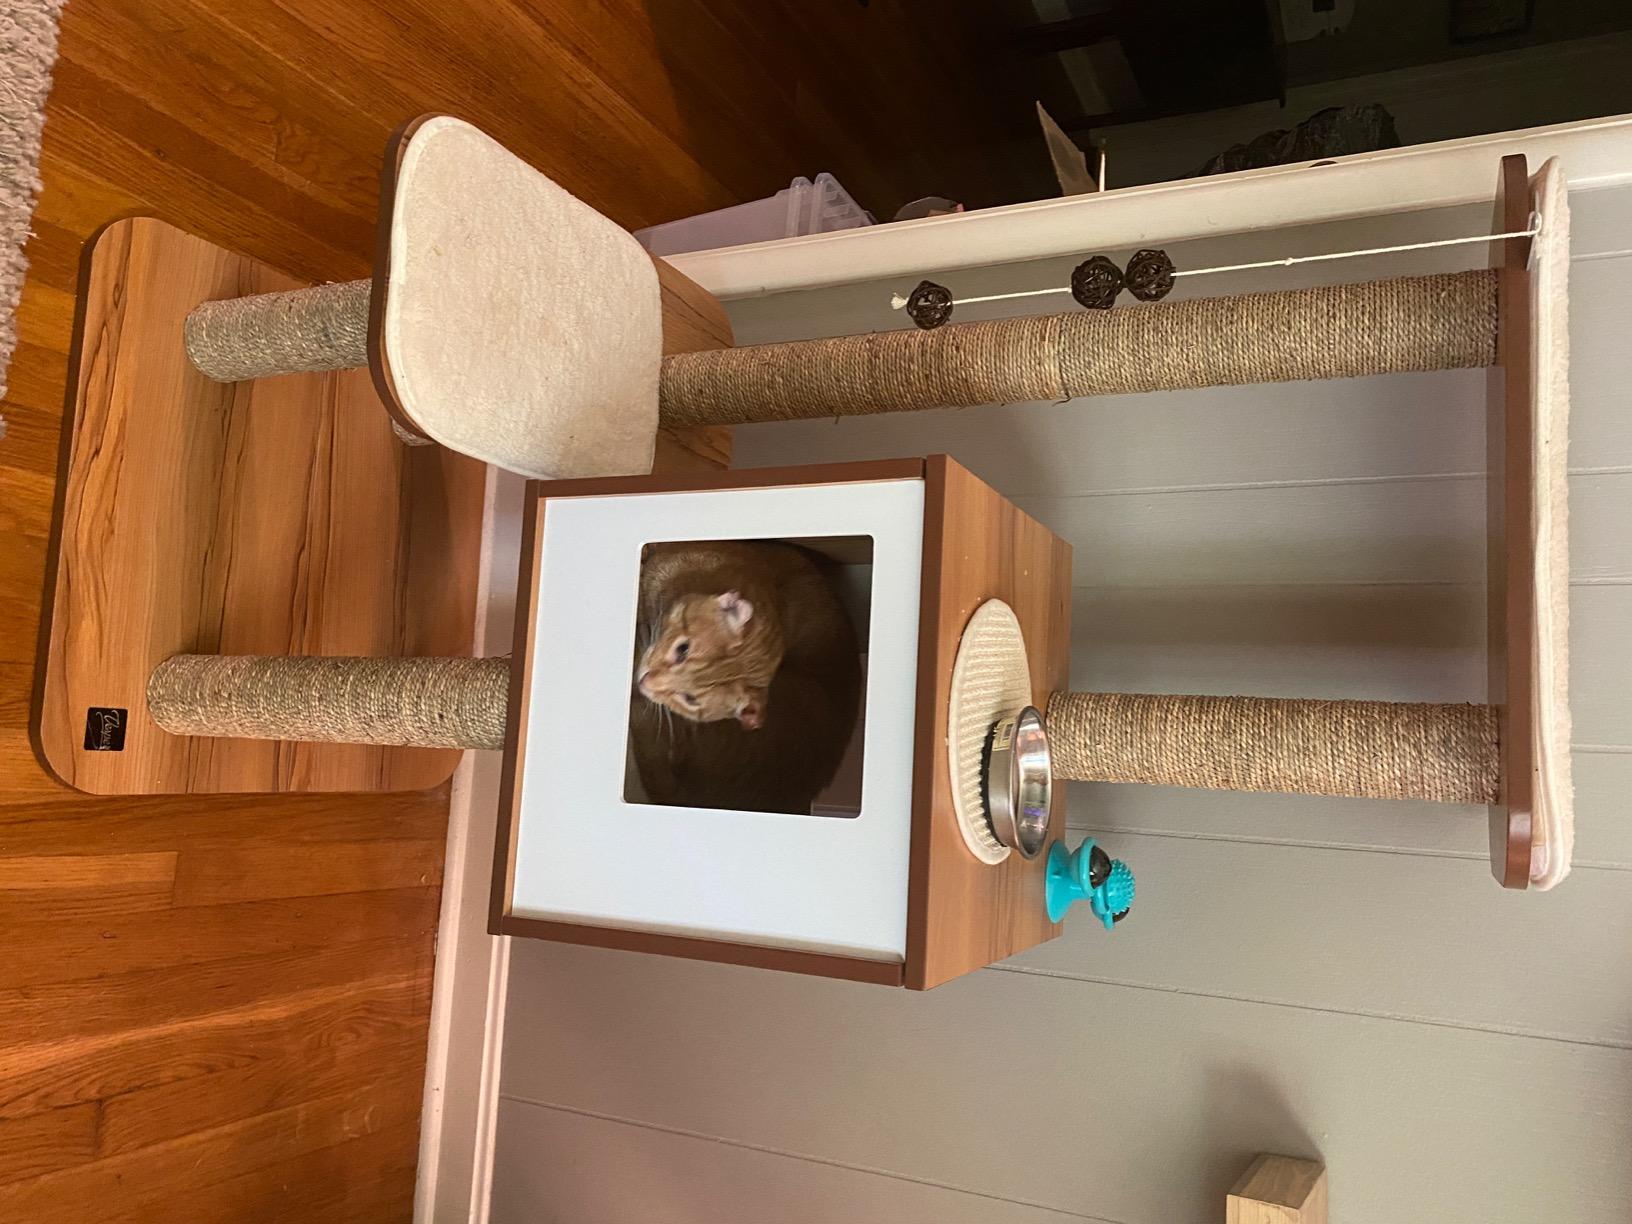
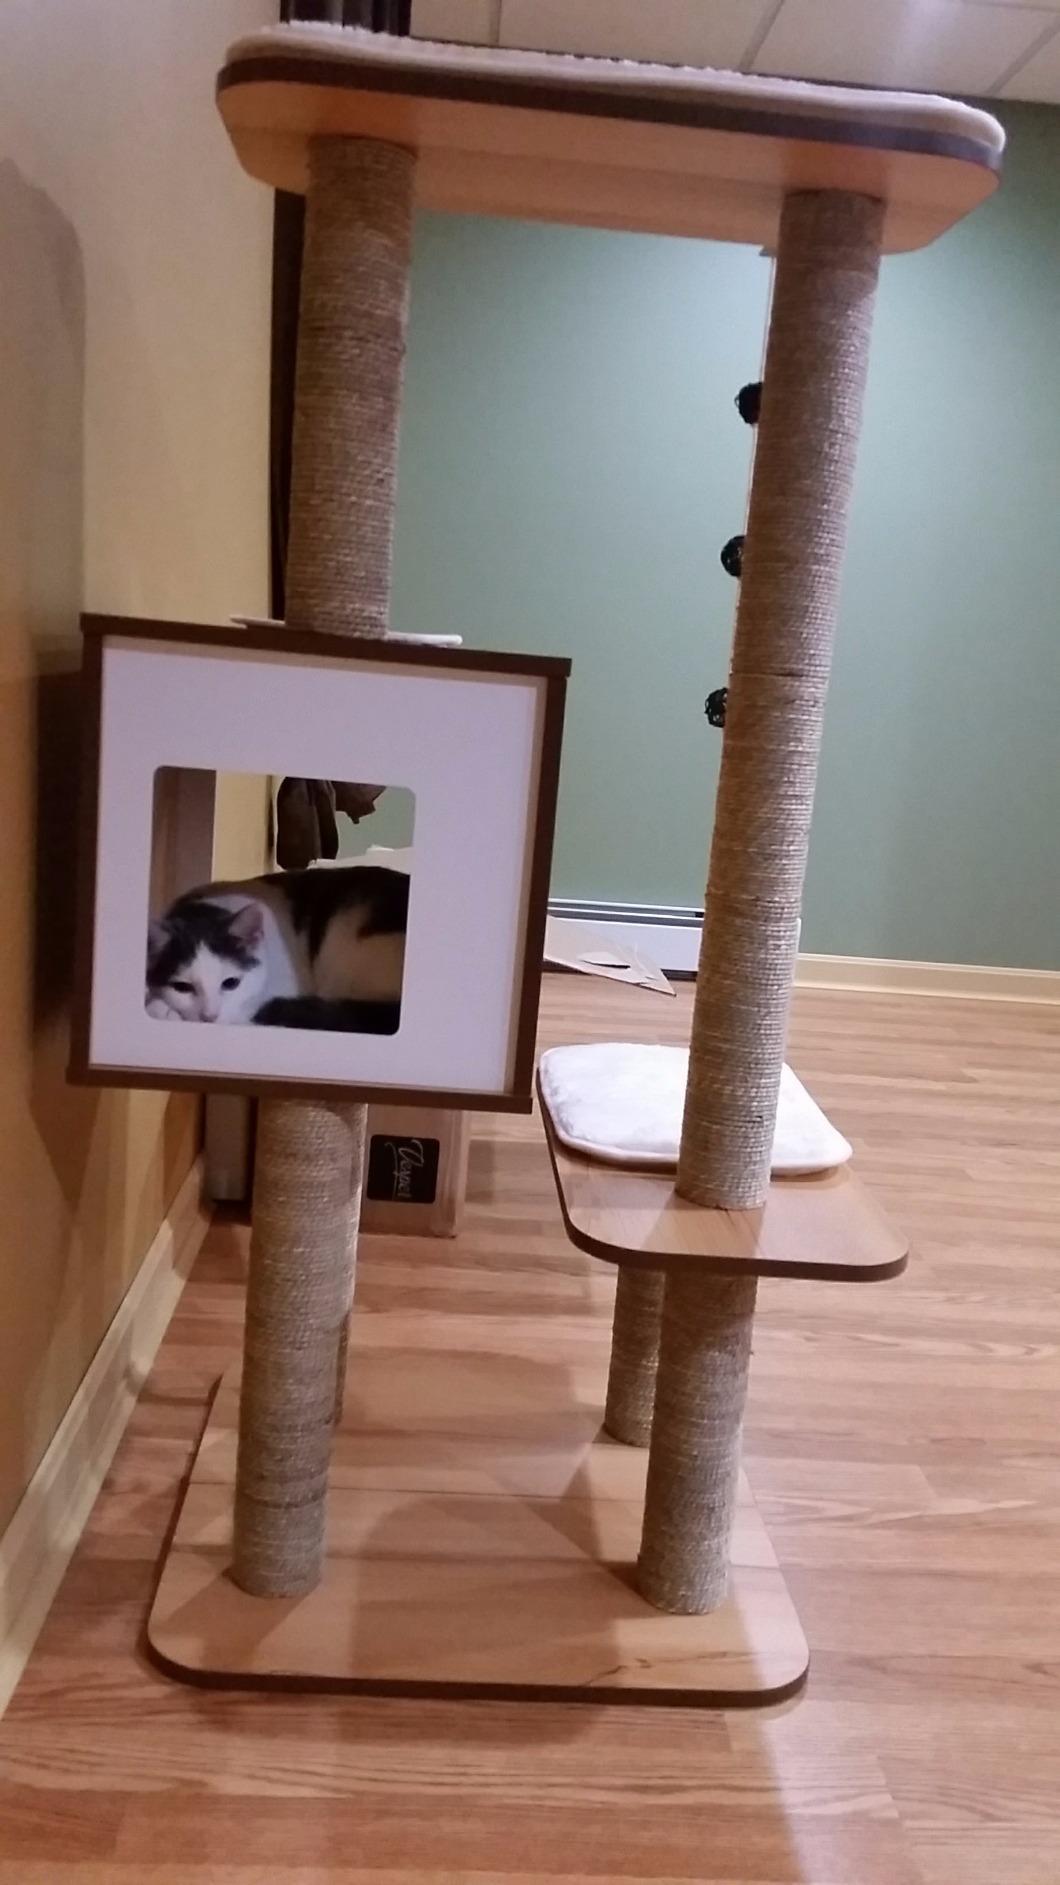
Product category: items_cat tree
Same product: yes